Joost van Hemert

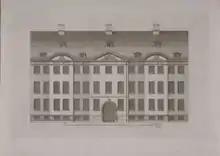
Rendering of Joost van Hemert's house on Købmagergade in Copenhagen

Joost van Hemert (22 June 1696 – 15 June 1775) was a Danish merchant, financier and shipowner. His trading house, Joost van H. & Sønner, founded circa 1740, was later continued by his son Peter van Hemert.